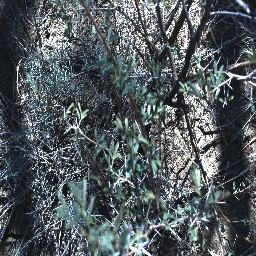
Label: prickly_acacia